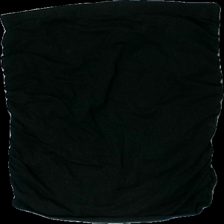
View: back
Type: Skirt
Category: Ladies
Brand: Lindex
Colors: Black
Material: 100% cotton
Cut: Cropped
Size: S
Season: Summer
Damage location: top center
Price range: 50-100
Recommended usage: Reuse
Description: svart kjol, lite luddig